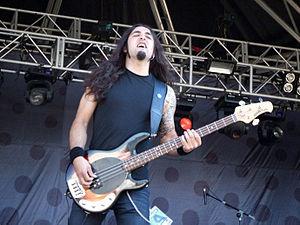
Avalanch est un groupe de metal progressif espagnol, originaire des Asturies. Ils tournent principalement en Amérique latine. Ils sont décrits comme l'un des groupes phares du heavy metal en espagnol.